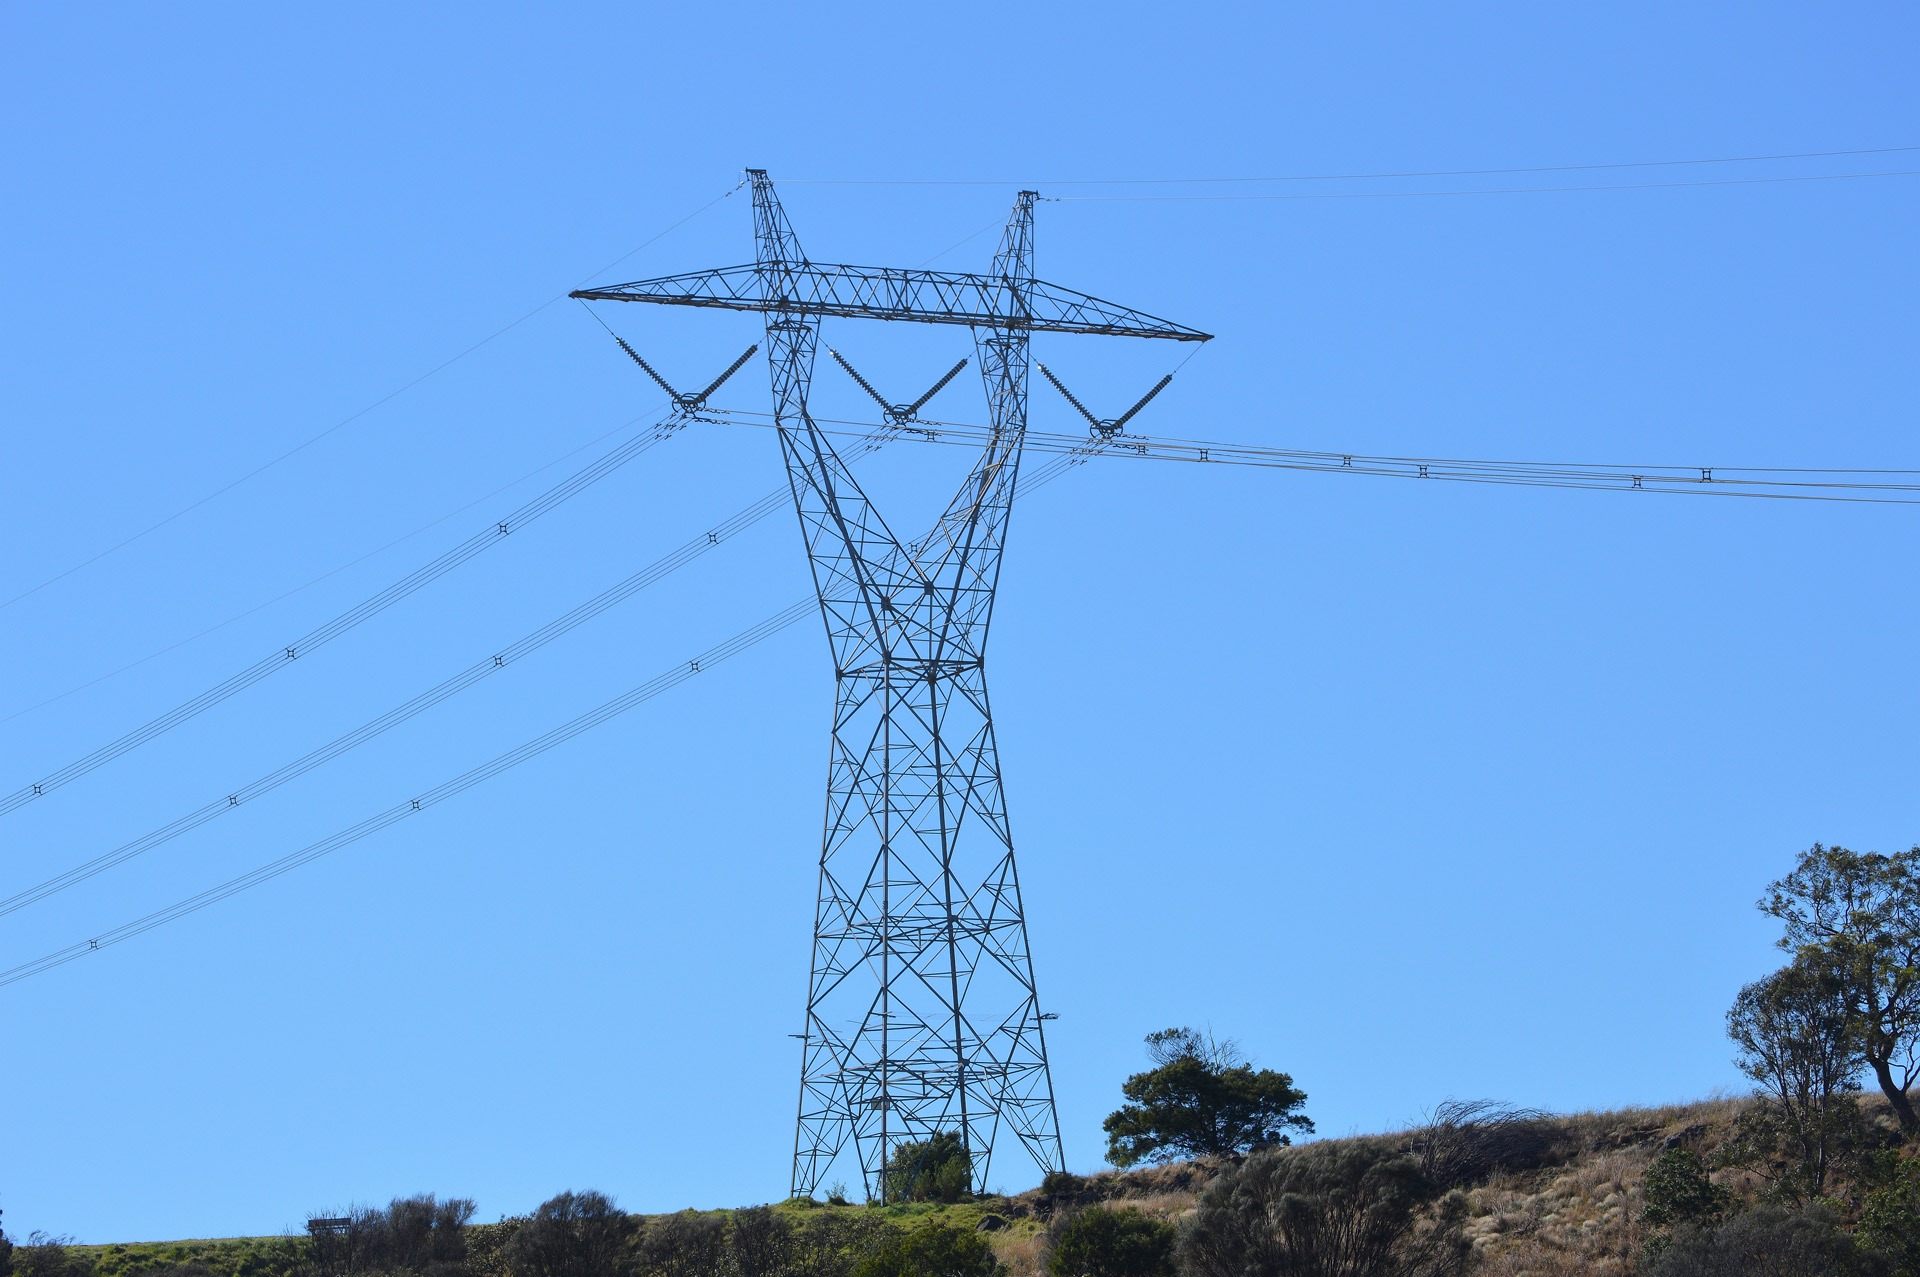
structure, tool, cable, tower, mast, electricity, pylon, infrastructure, electric, transmission, power lines, transmission tower, outdoor structure, electrical supply, overhead power line, outdoor power equipment